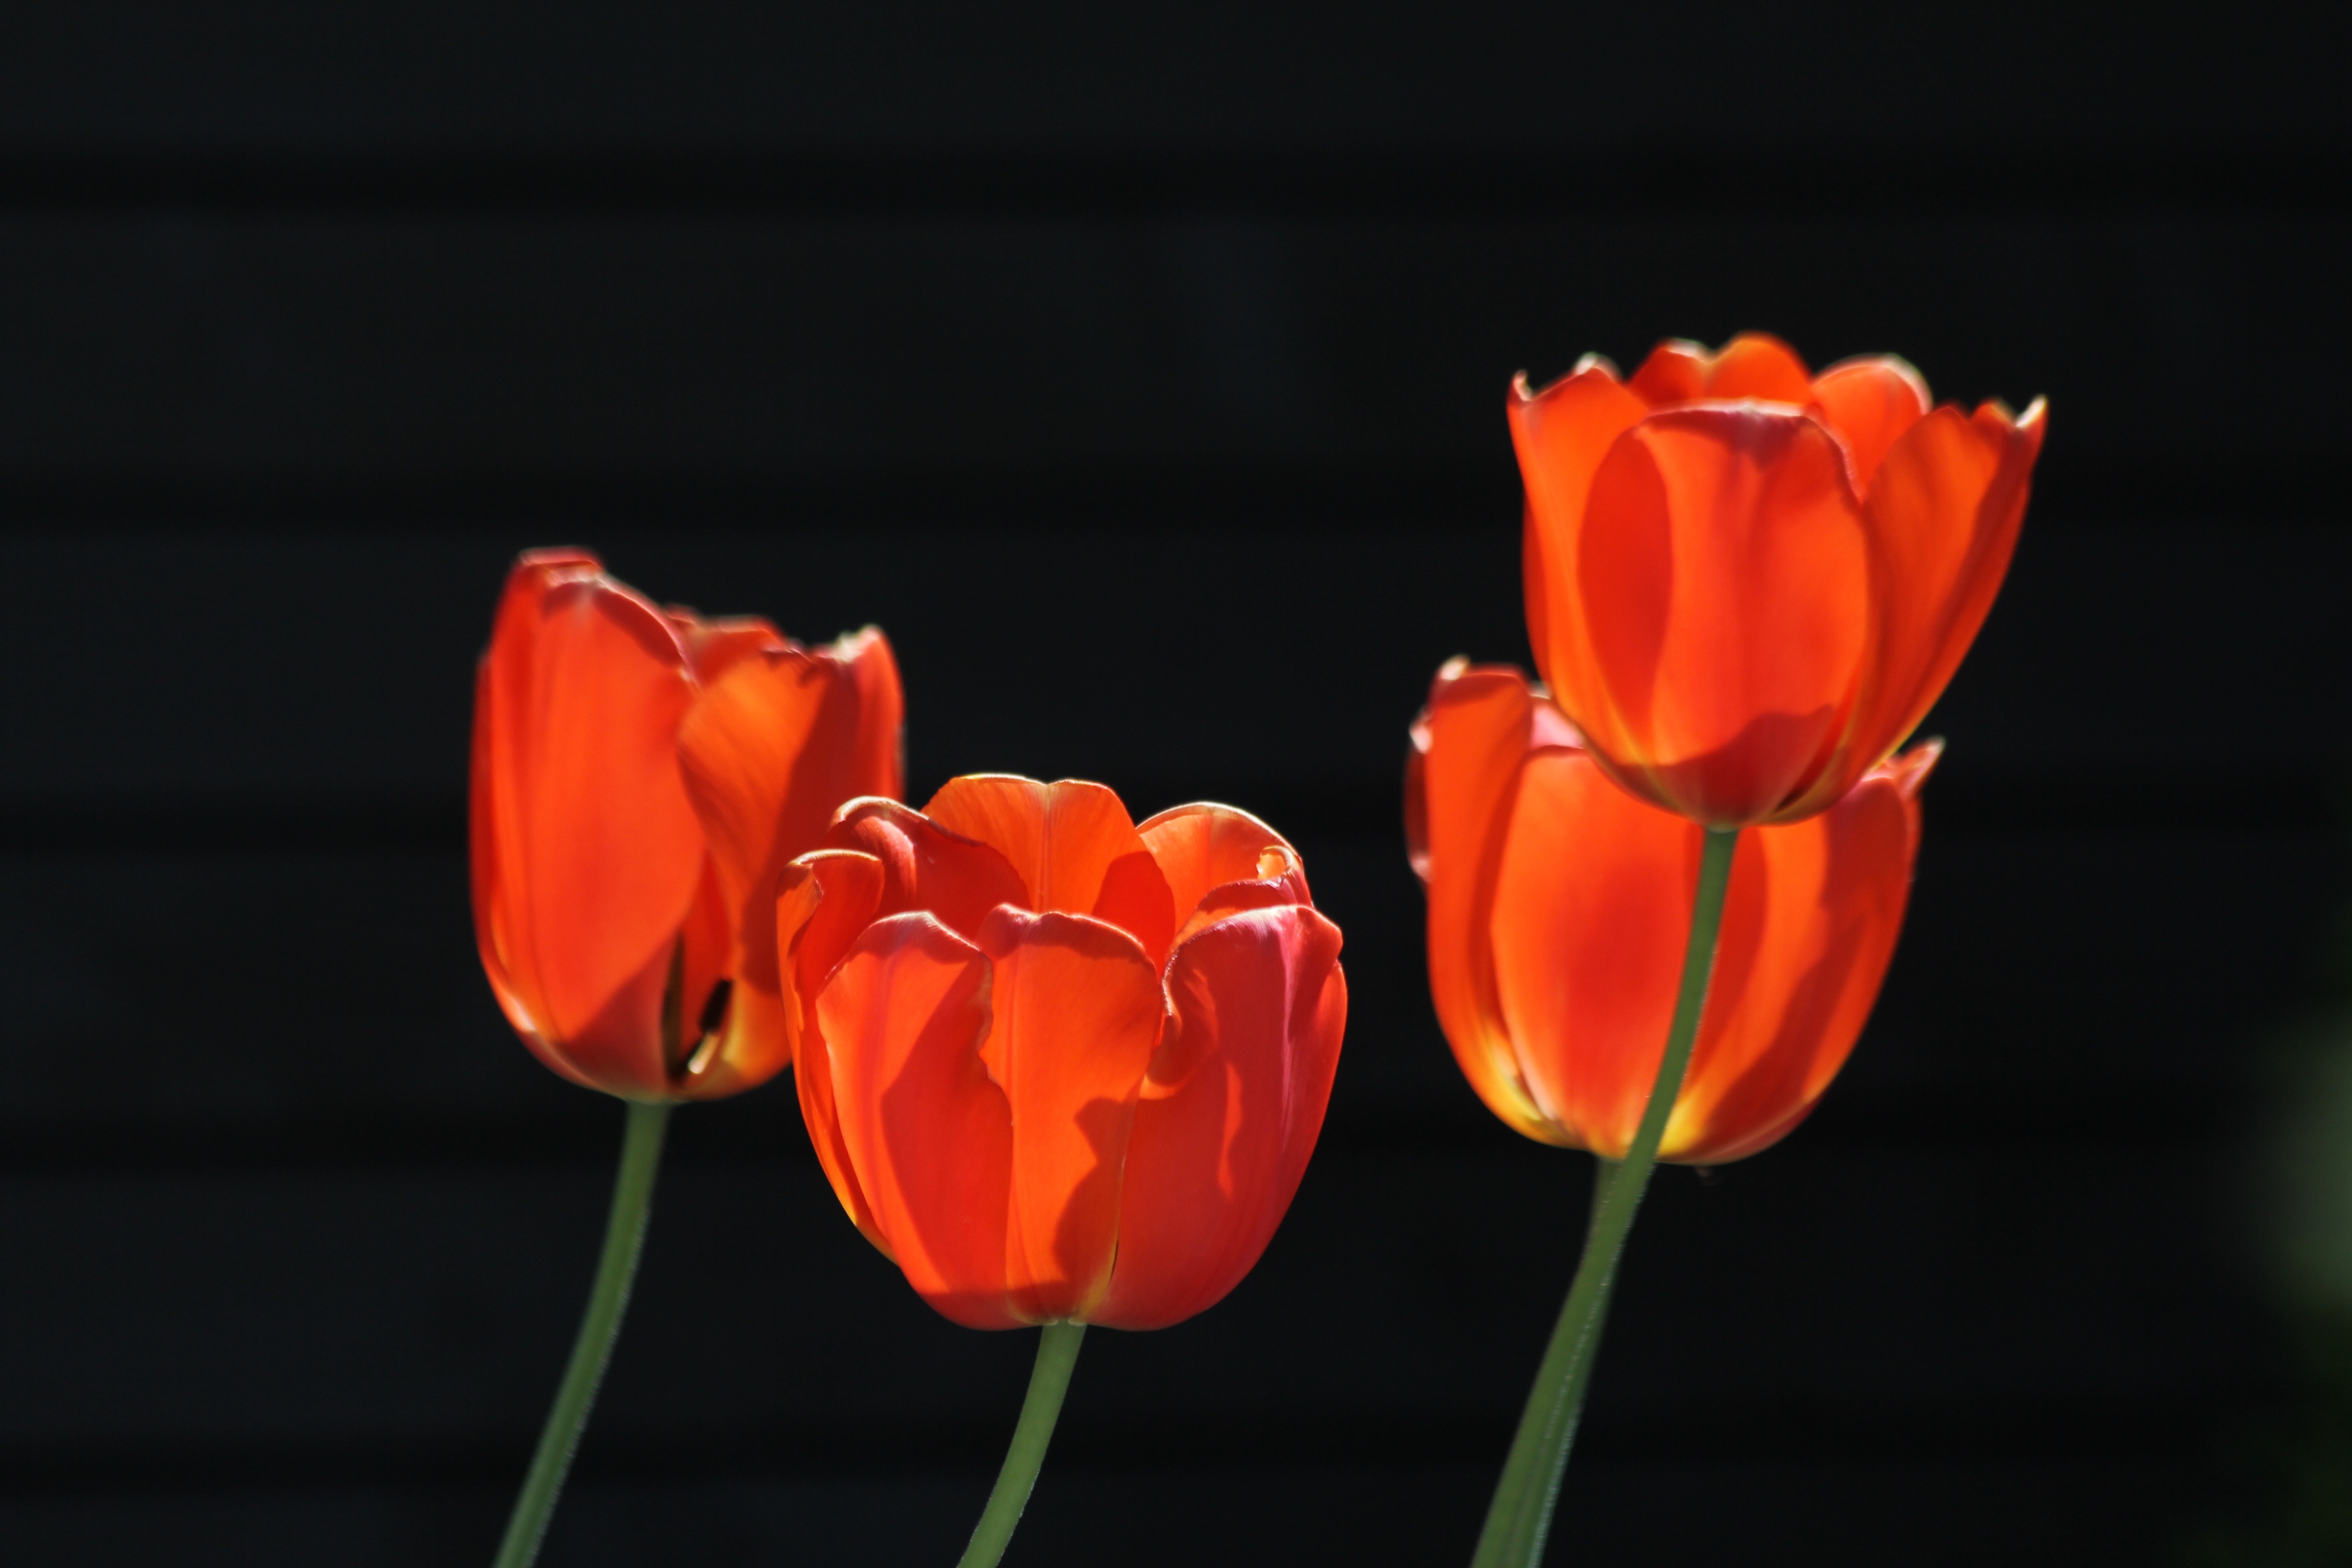
nature, plant, flower, petal, tulip, red, natural, yellow, flowers, organ, tulips, macro photography, flowering plant, lily family, red tulips, orange tulips, red orange tulips, plant stem, land plant